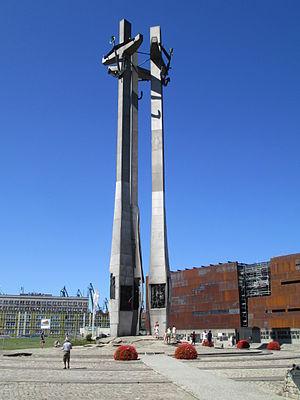
Cet article recense les croix monumentales les plus hautes.